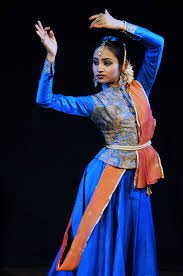
Dance form: kathak